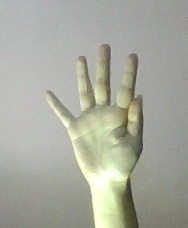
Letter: sheen